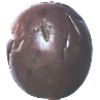
Label: Passion Fruit 1